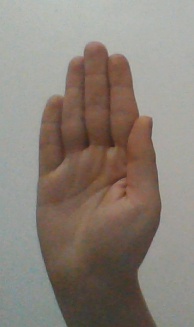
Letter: seen